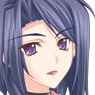
Portrait style: Anime Portrait